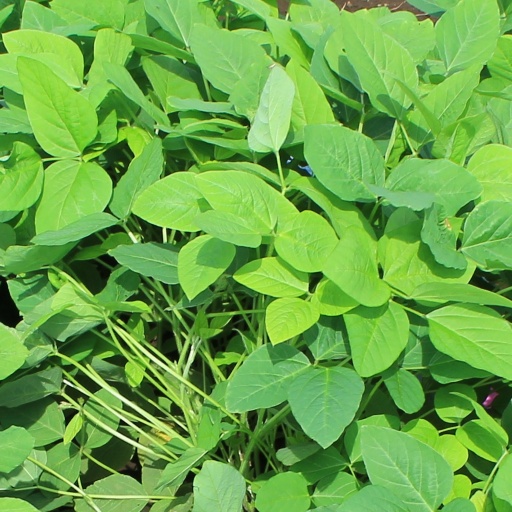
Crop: soybean